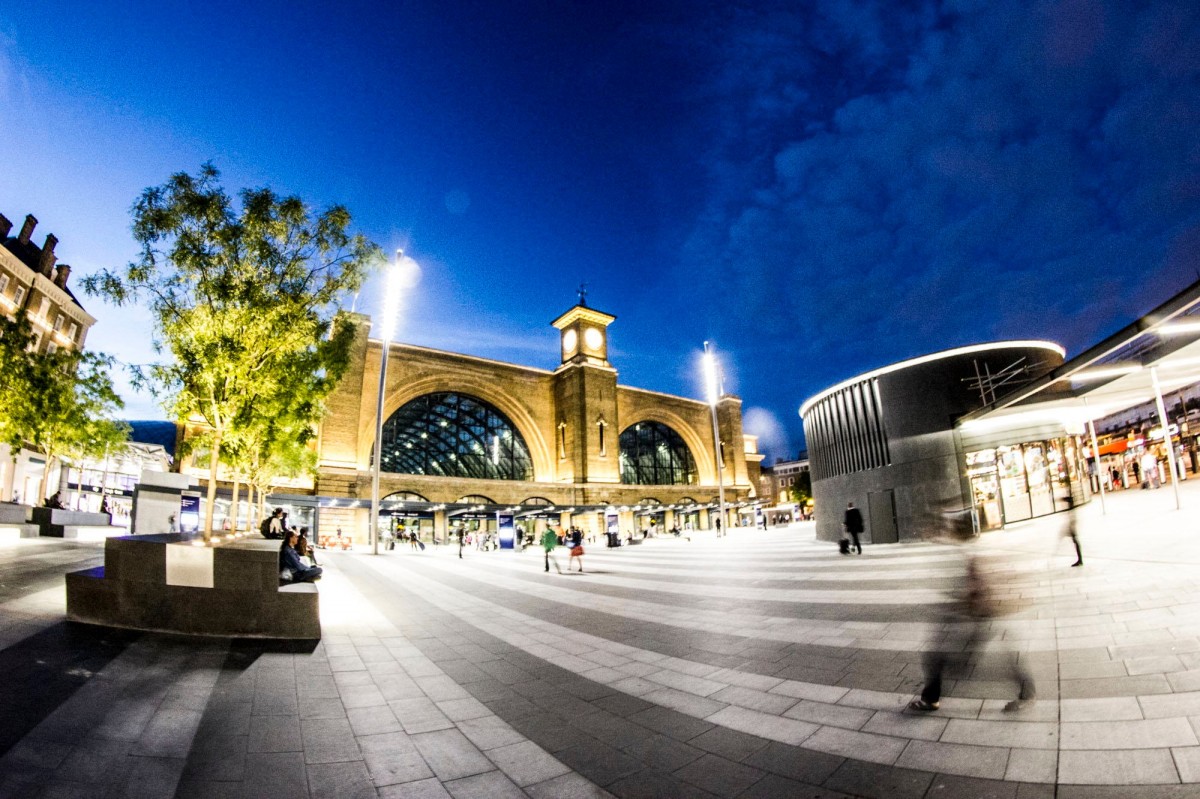
Tags: photography, cityscape, panorama, plaza